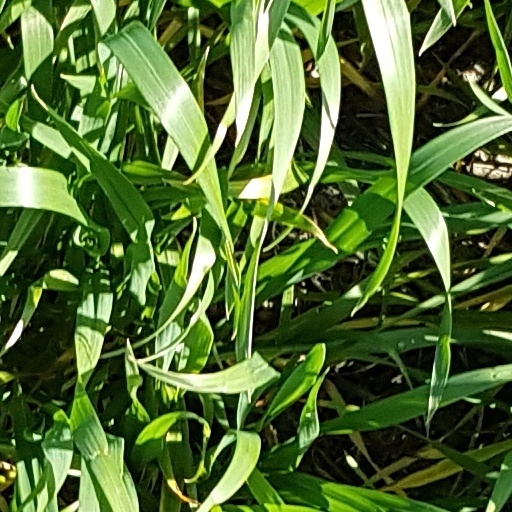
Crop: wheat